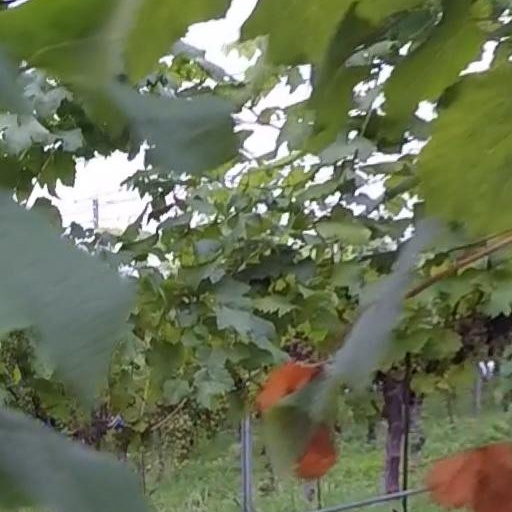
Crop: grape